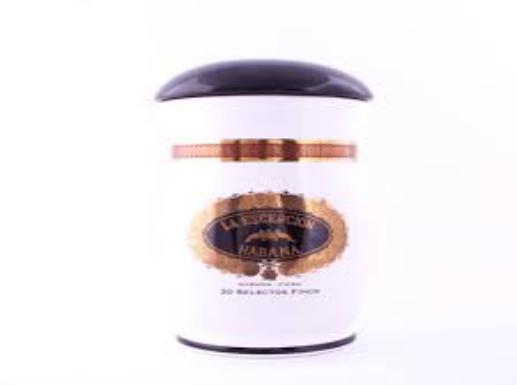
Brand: la escepicon
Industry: Necessities